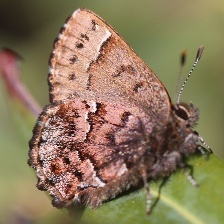
Species: EASTERN PINE ELFIN